K. H. Ting

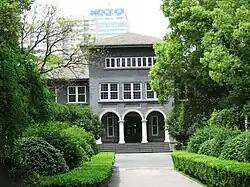
Nanjing Union Theological Seminary, the flagship seminary of the Three-Self Patriotic Movement

After he returned the new China in 1951, he joined the Three-self movement which was led by Y. T. Wu and chose to cooperate with the CCP regime. Ting became one of the most influential Christian leaders in the national Three-self Patriotic Movement and the China Christian Council since the 1980s.